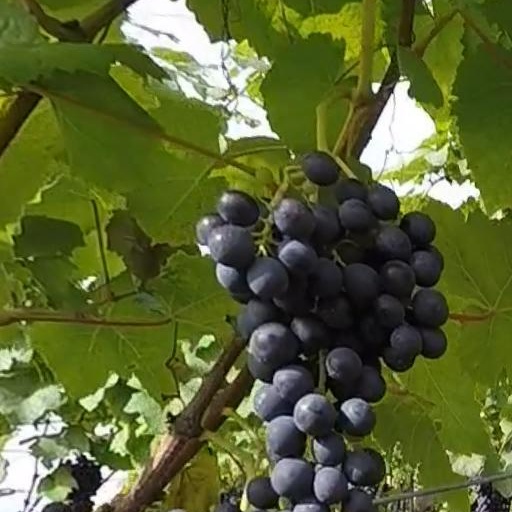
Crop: grape